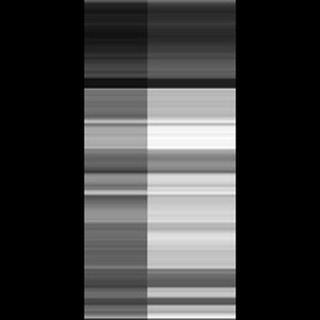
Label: sugarcane_red_rot